Kurt Wüsthoff

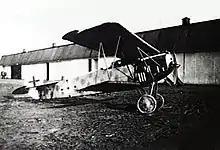
A typical Fokker D.VII. Wüsthoff was flying a borrowed D.VII when he was shot down.

On 16 June, he returned to duty as commander of another Prussian squadron, "Jagdstaffel 15" (Jasta 15). He borrowed the Fokker D.VII of Georg von Hantelmann to fly a patrol the following day. He engaged a Royal Air Force flight of four SE.5's of No. 24 Squadron RAF. Ian McDonald, Horace Barton, George Owen Johnson, and C. E. Barton forced Wüsthoff down in the vicinity of Cachy, France.